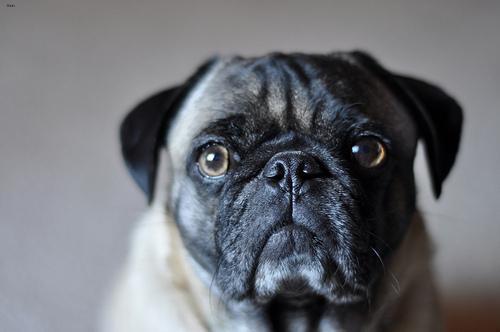
pug